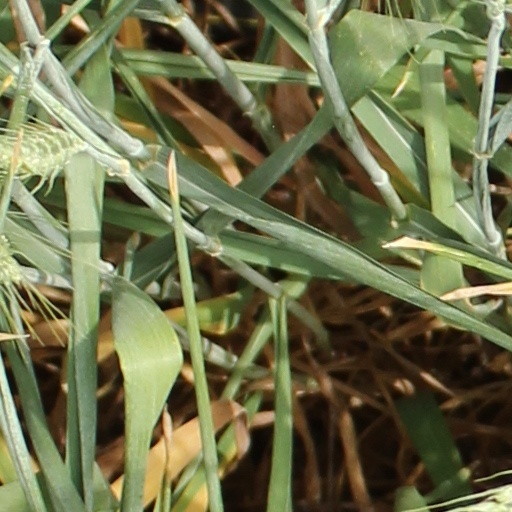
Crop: wheat